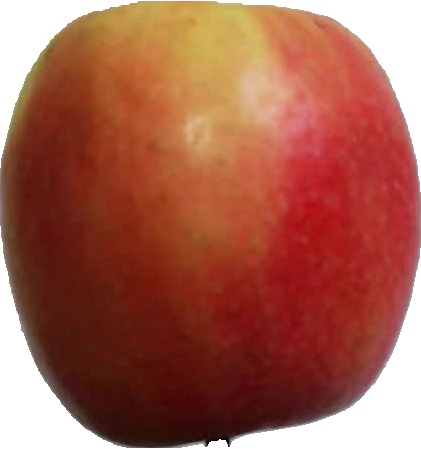
Label: apple_pink_lady_1